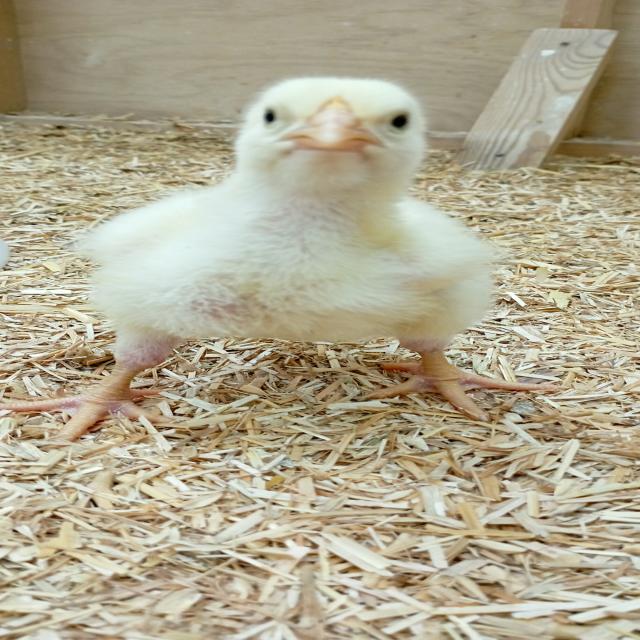
Weight: 165 g